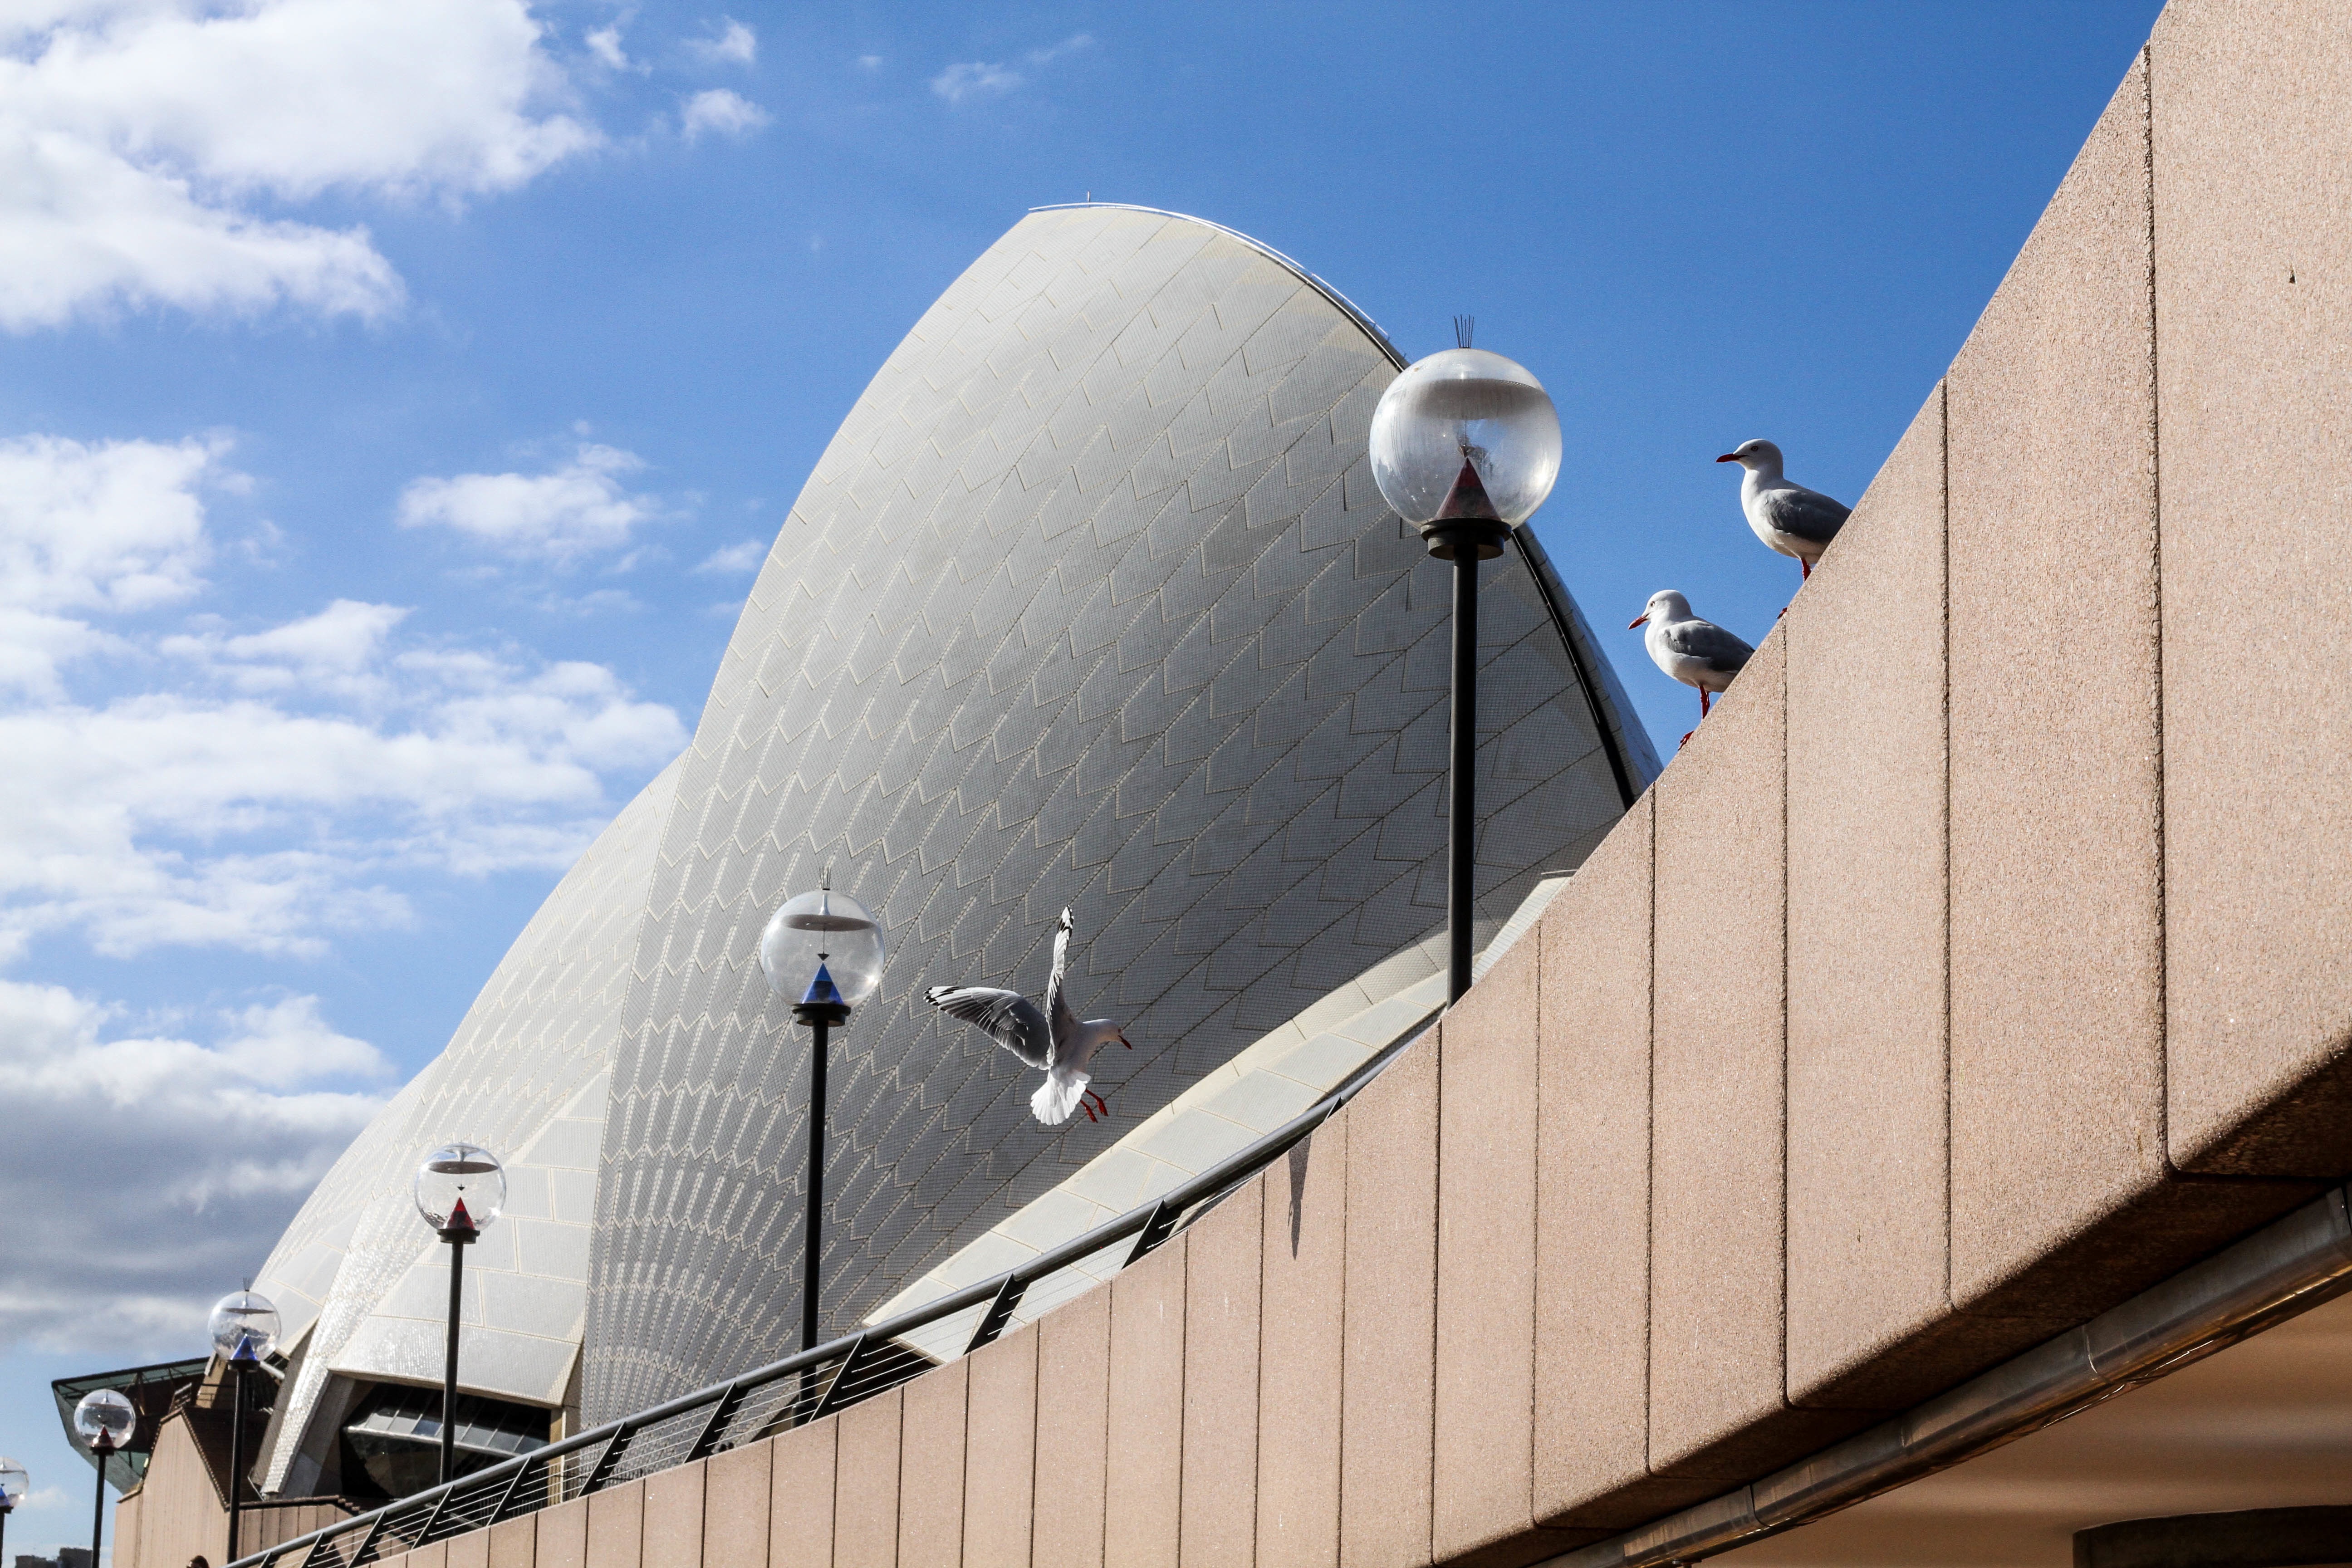
vehicle, mast, observatory, atmosphere of earth